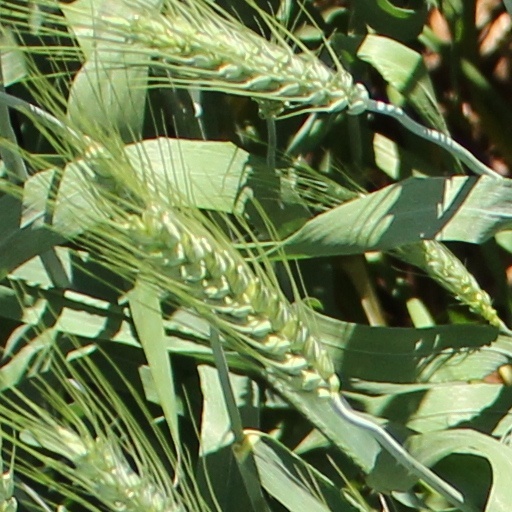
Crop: wheat